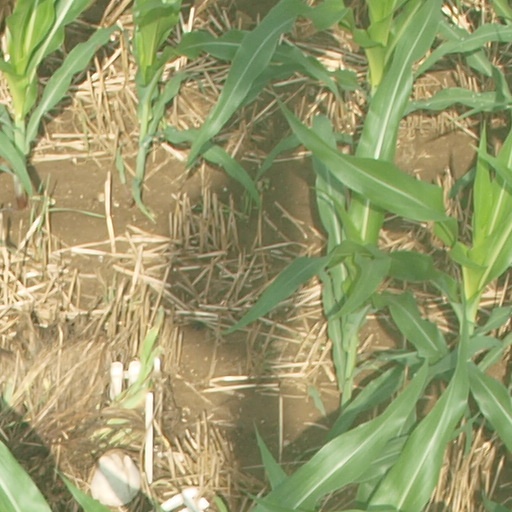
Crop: maize; corn